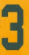
Number: 3